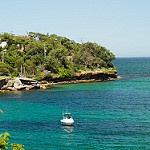
Label: sea